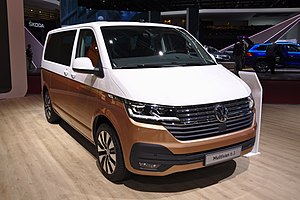
Volkswagen Eurovan (T5/T6) / Facelifts / T6.1 2019
Volkswagen Eurovan er en bilmodel fra Volkswagen Erhvervsbiler. Modellen kom oprindeligt på markedet i februar 2003 som T5, men blev med det store facelift i juli 2015 omdøbt til T6. Den findes som varebil og minibus.